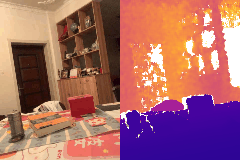
Label: book